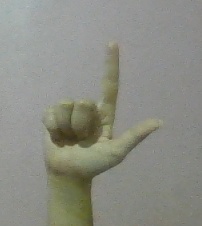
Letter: laam